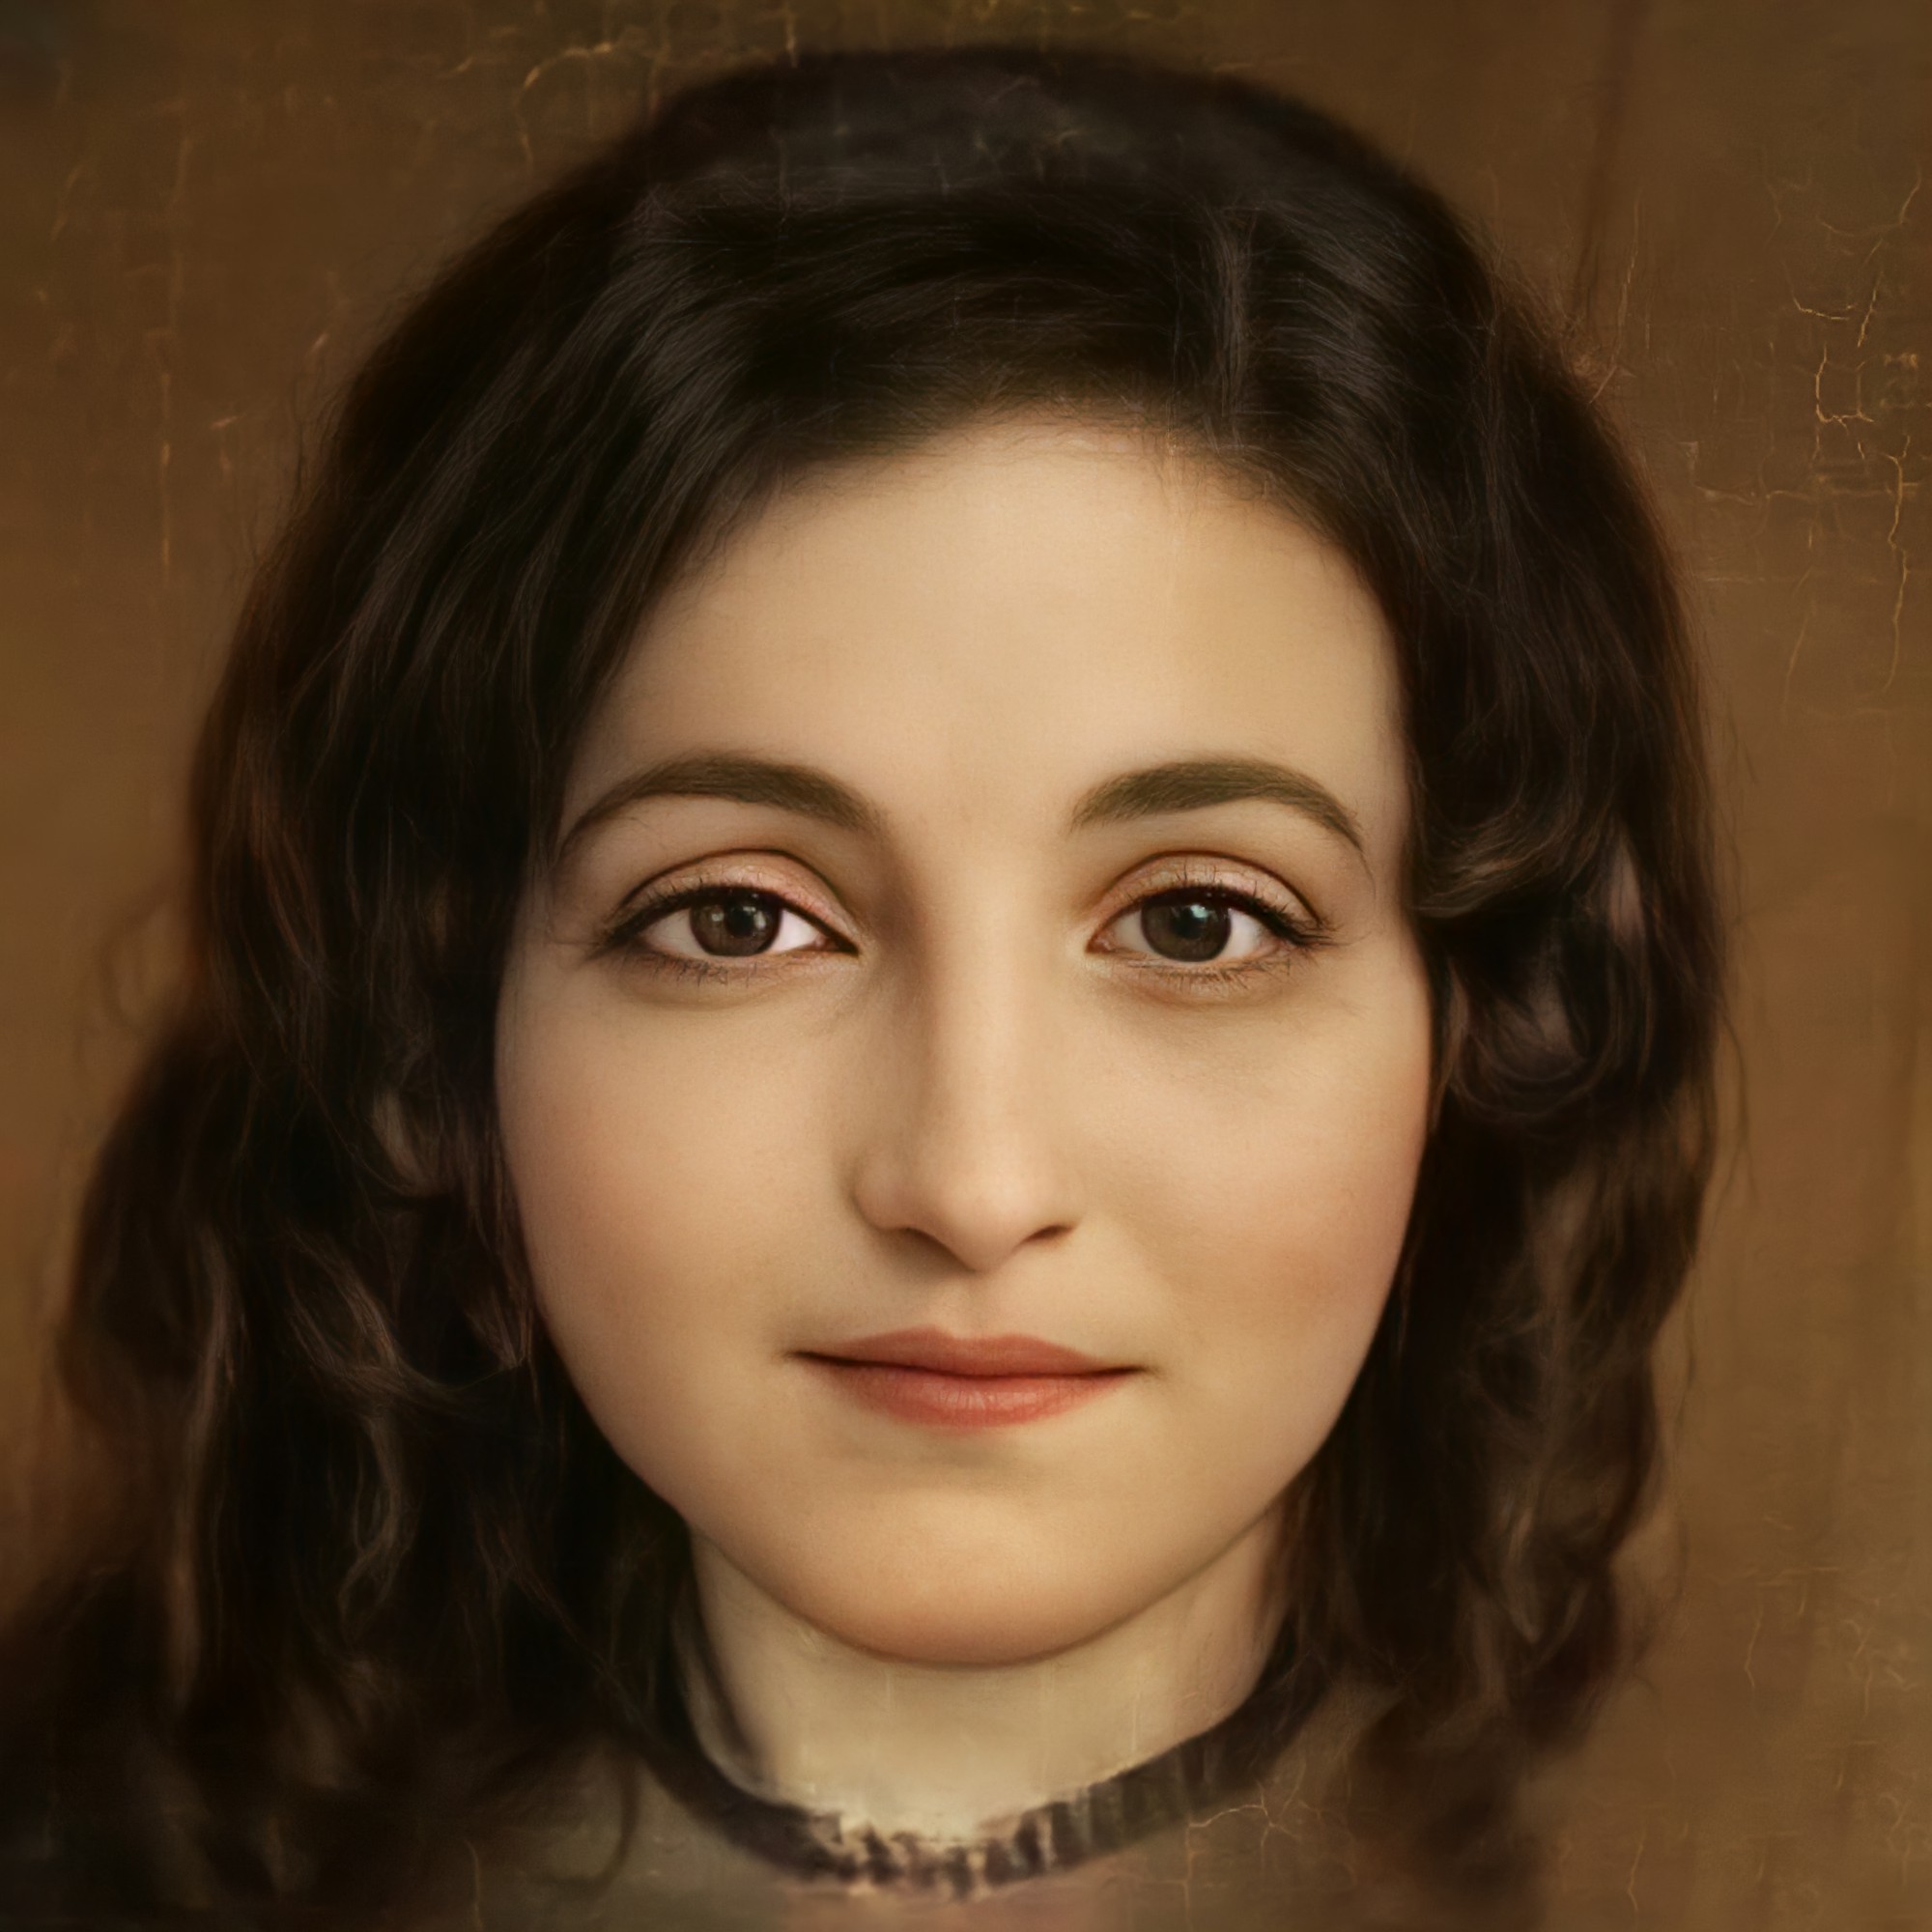
portrait, girl, ai, forehead, nose, cheek, skin, lip, chin, eyebrow, smile, eyelash, facial expression, lipstick, mouth, flash photography, jaw, neck, iris, makeover, black hair, layered hair, bangs, cosmetics, long hair, Step cutting, blond, close up, brown hair, Lace wig, wig, eye liner, jewellery, eye shadow, fashion accessory, body jewelry, hair care, self portrait, fashion design, hair coloring, feathered hair, earrings, fashion model, portrait photography, vintage clothing, red hair, illustration, selfie, chest, lip gloss, eyelash extensions, photo shoot